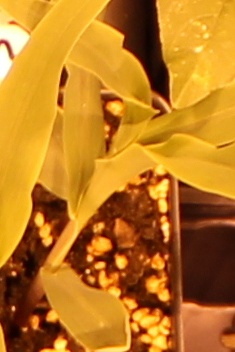
Label: Corn